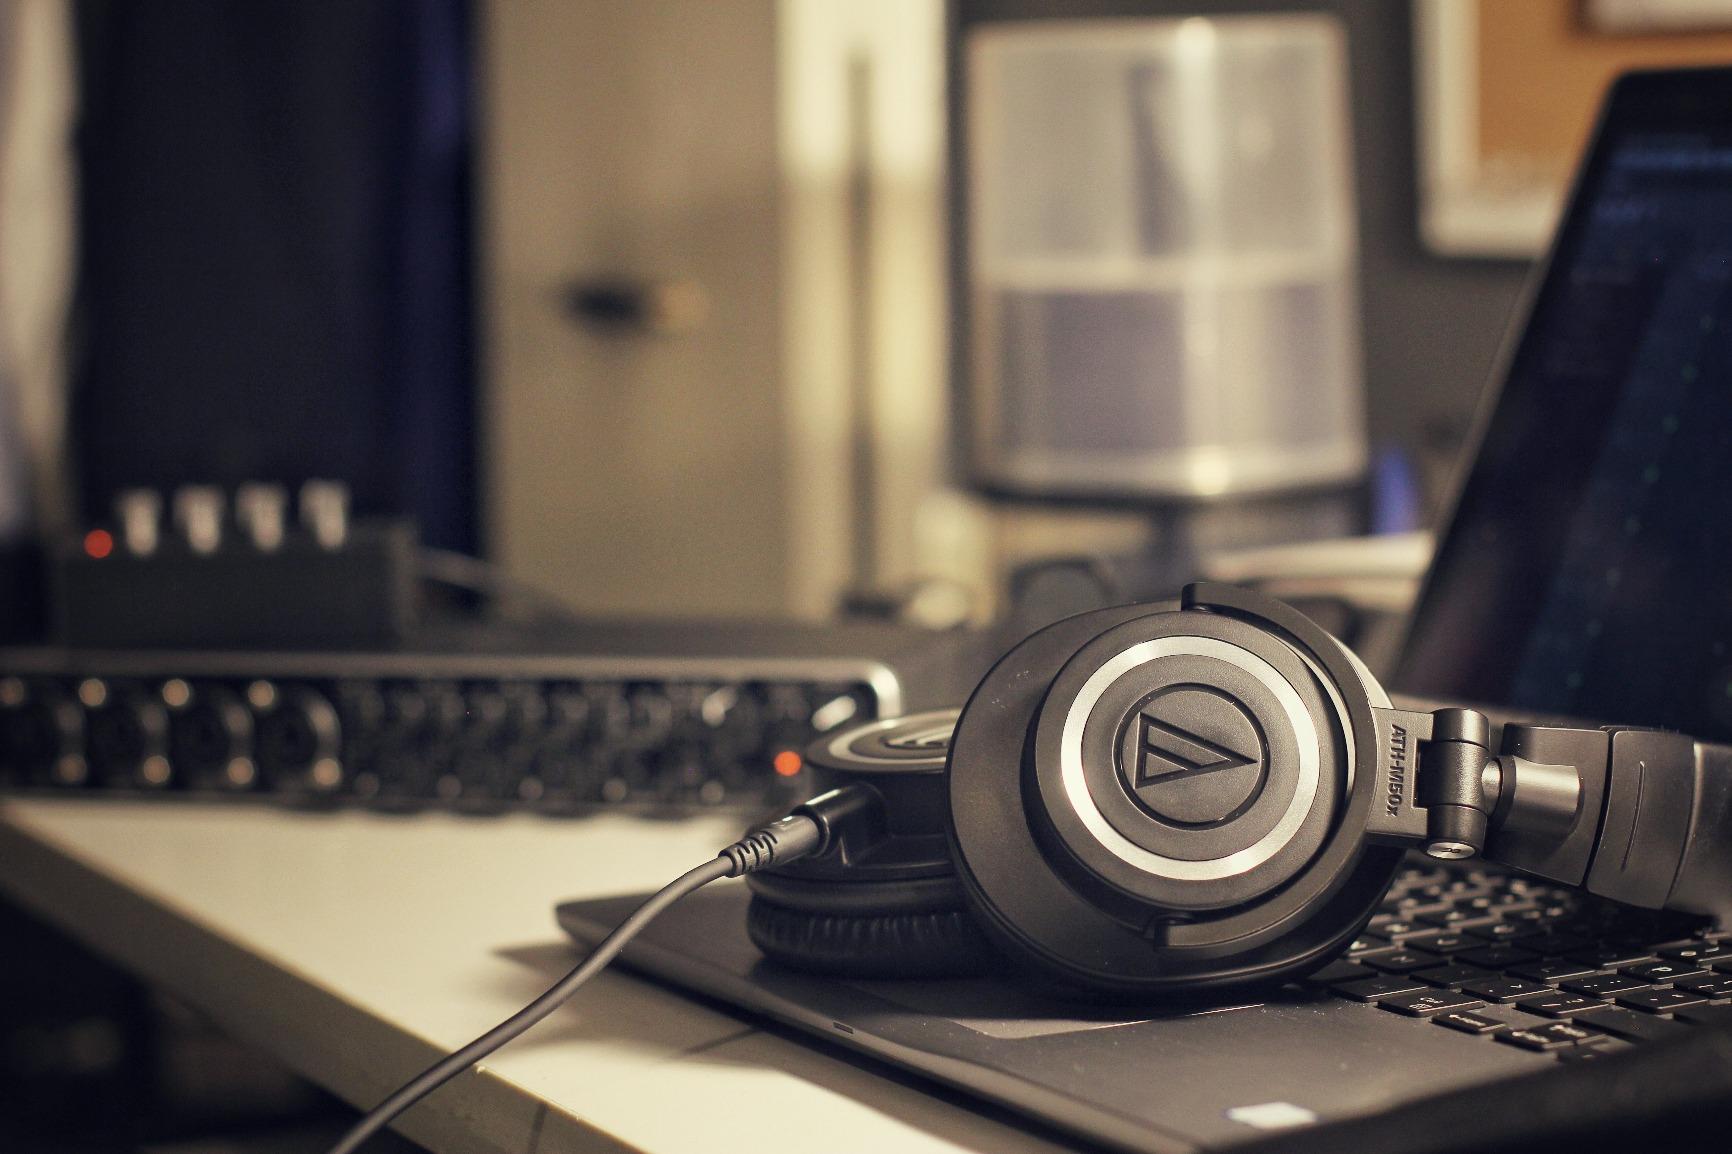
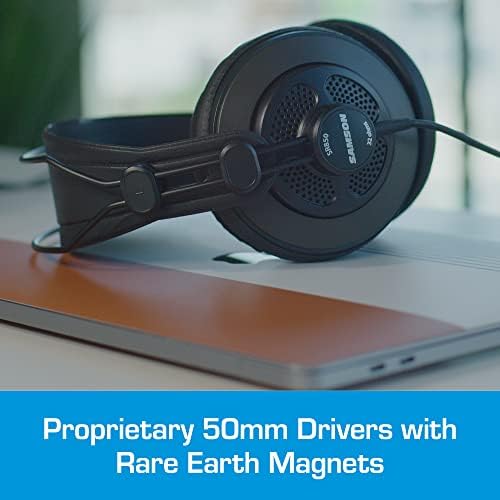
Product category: headphones
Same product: no